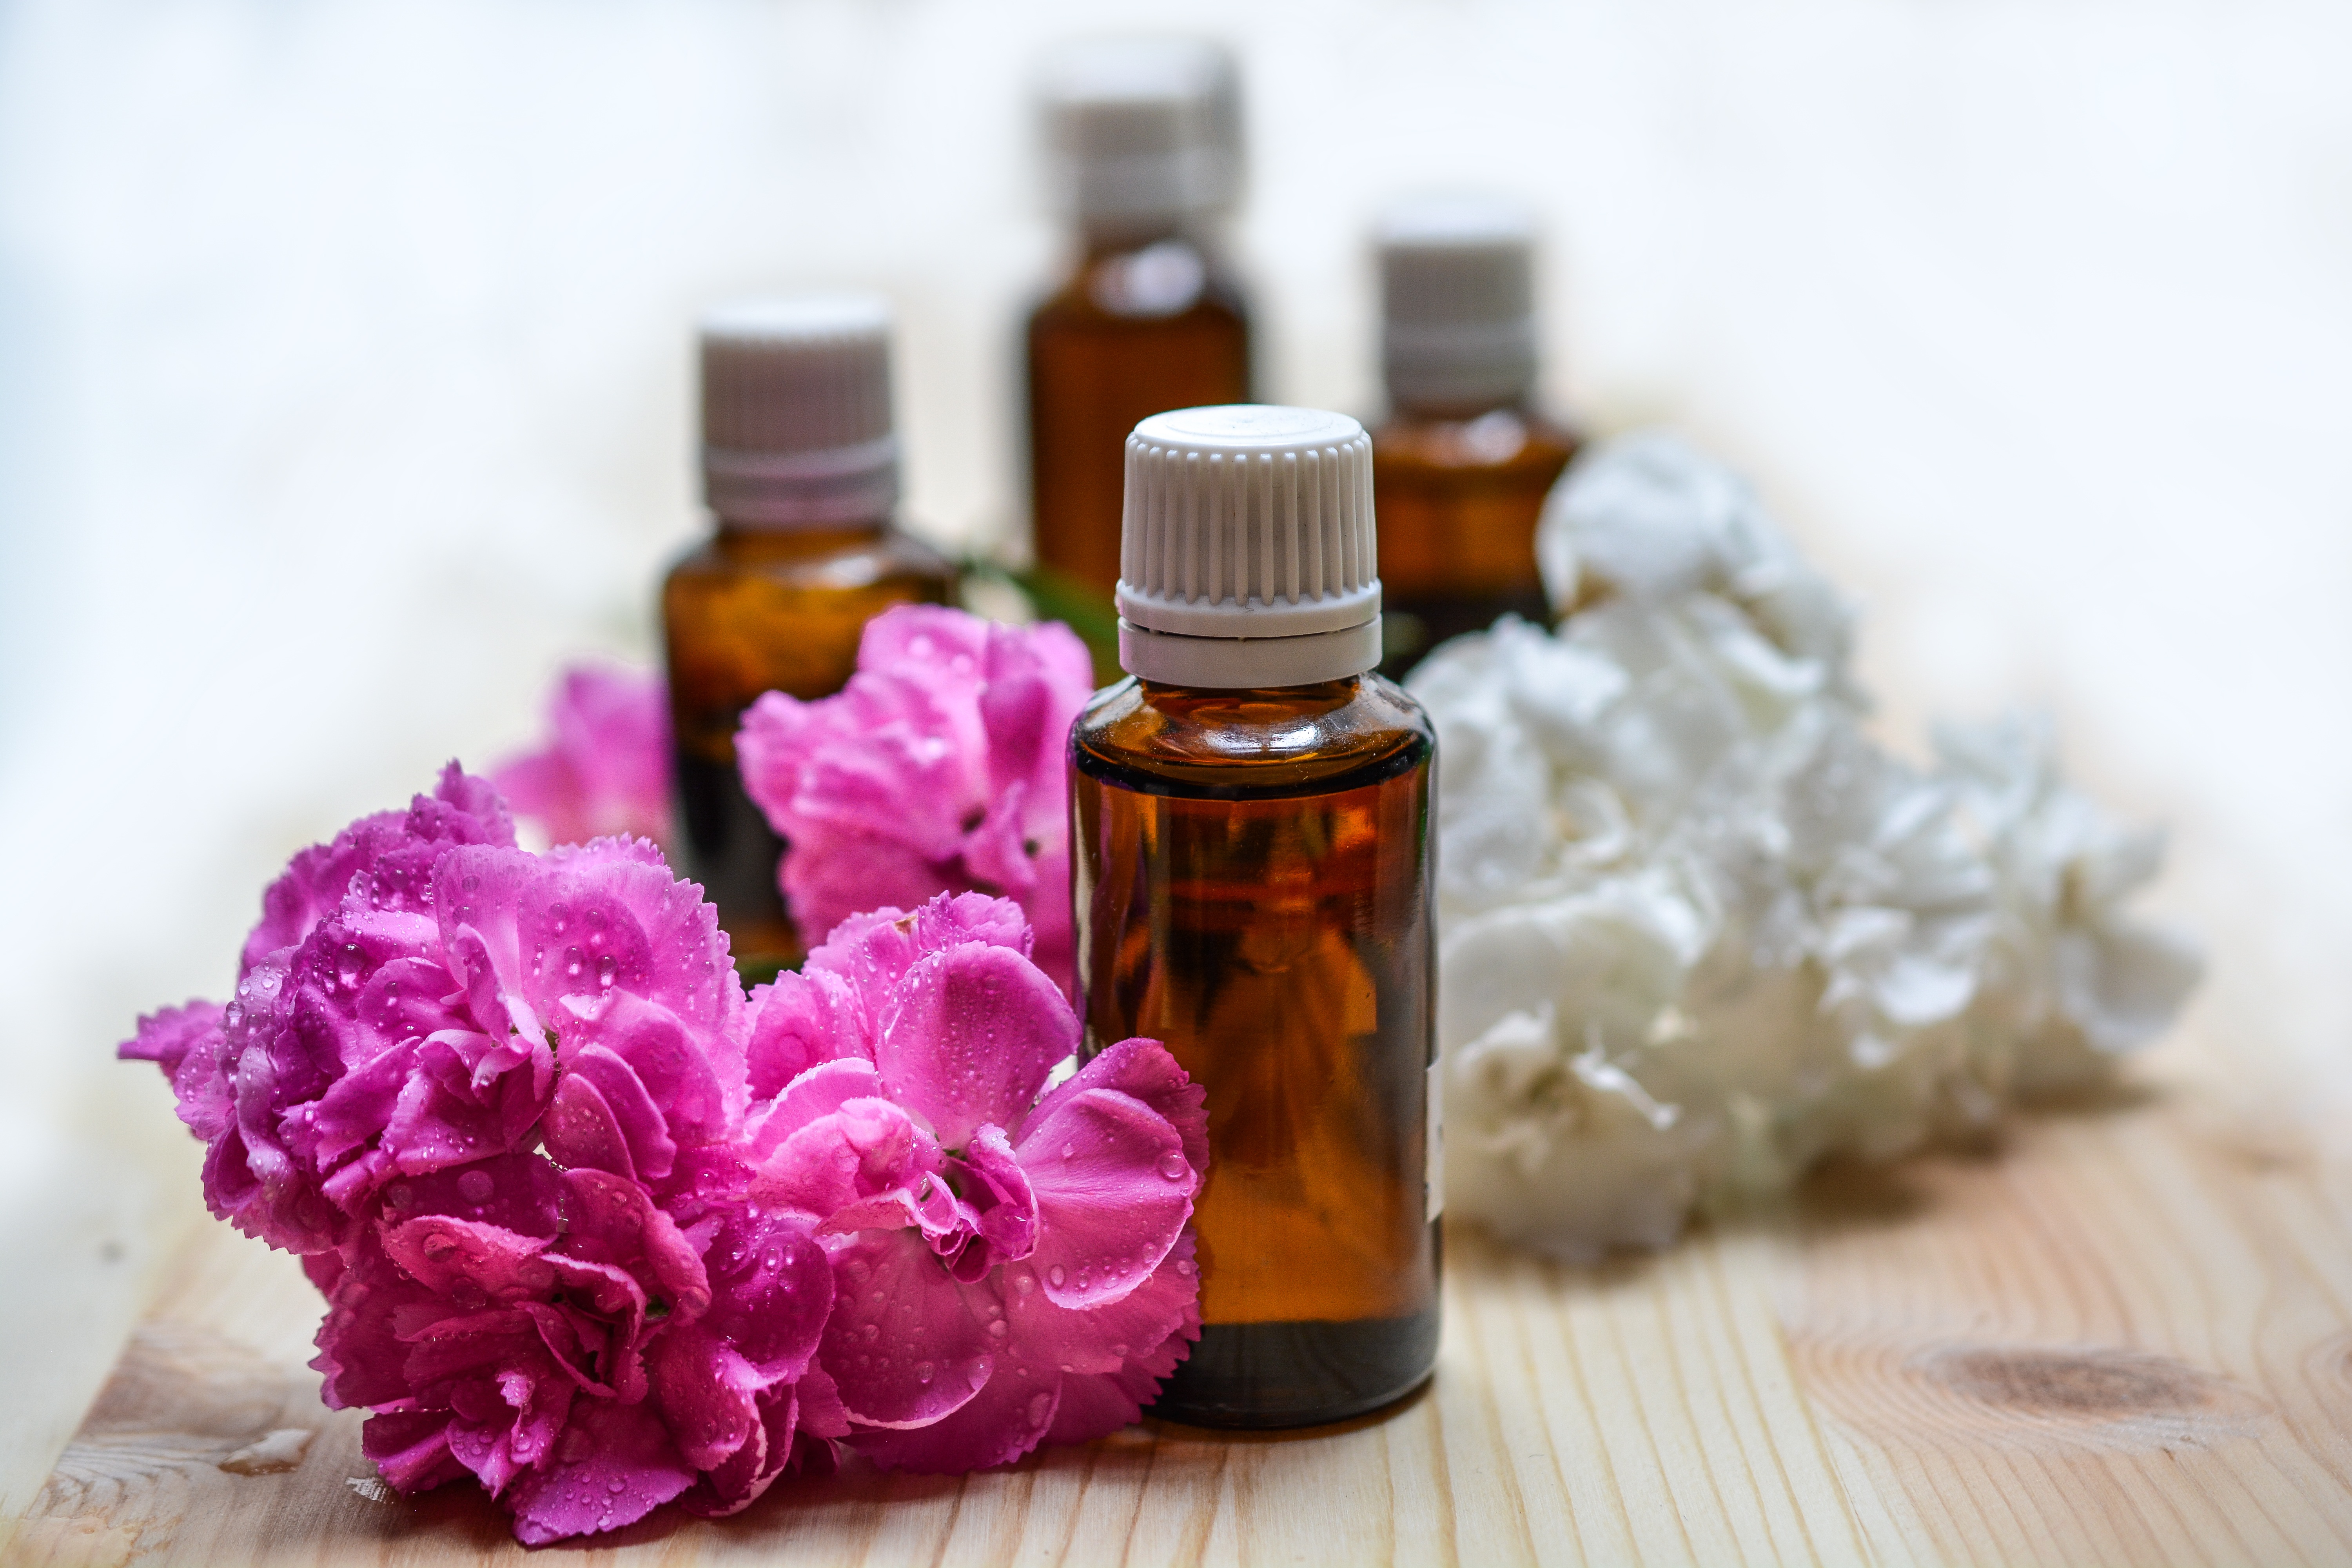
liquid, flower, petal, aroma, food, relax, produce, natural, care, bottle, health, zen, glass bottle, alternative, product, relaxation, spa, skin, beauty, body, massage, oil, fragrant, scent, perfume, cosmetics, fragrance, aromatic, therapy, aromatherapy, essence, treatment, wellness, flavor, herbal, essential, essential oils